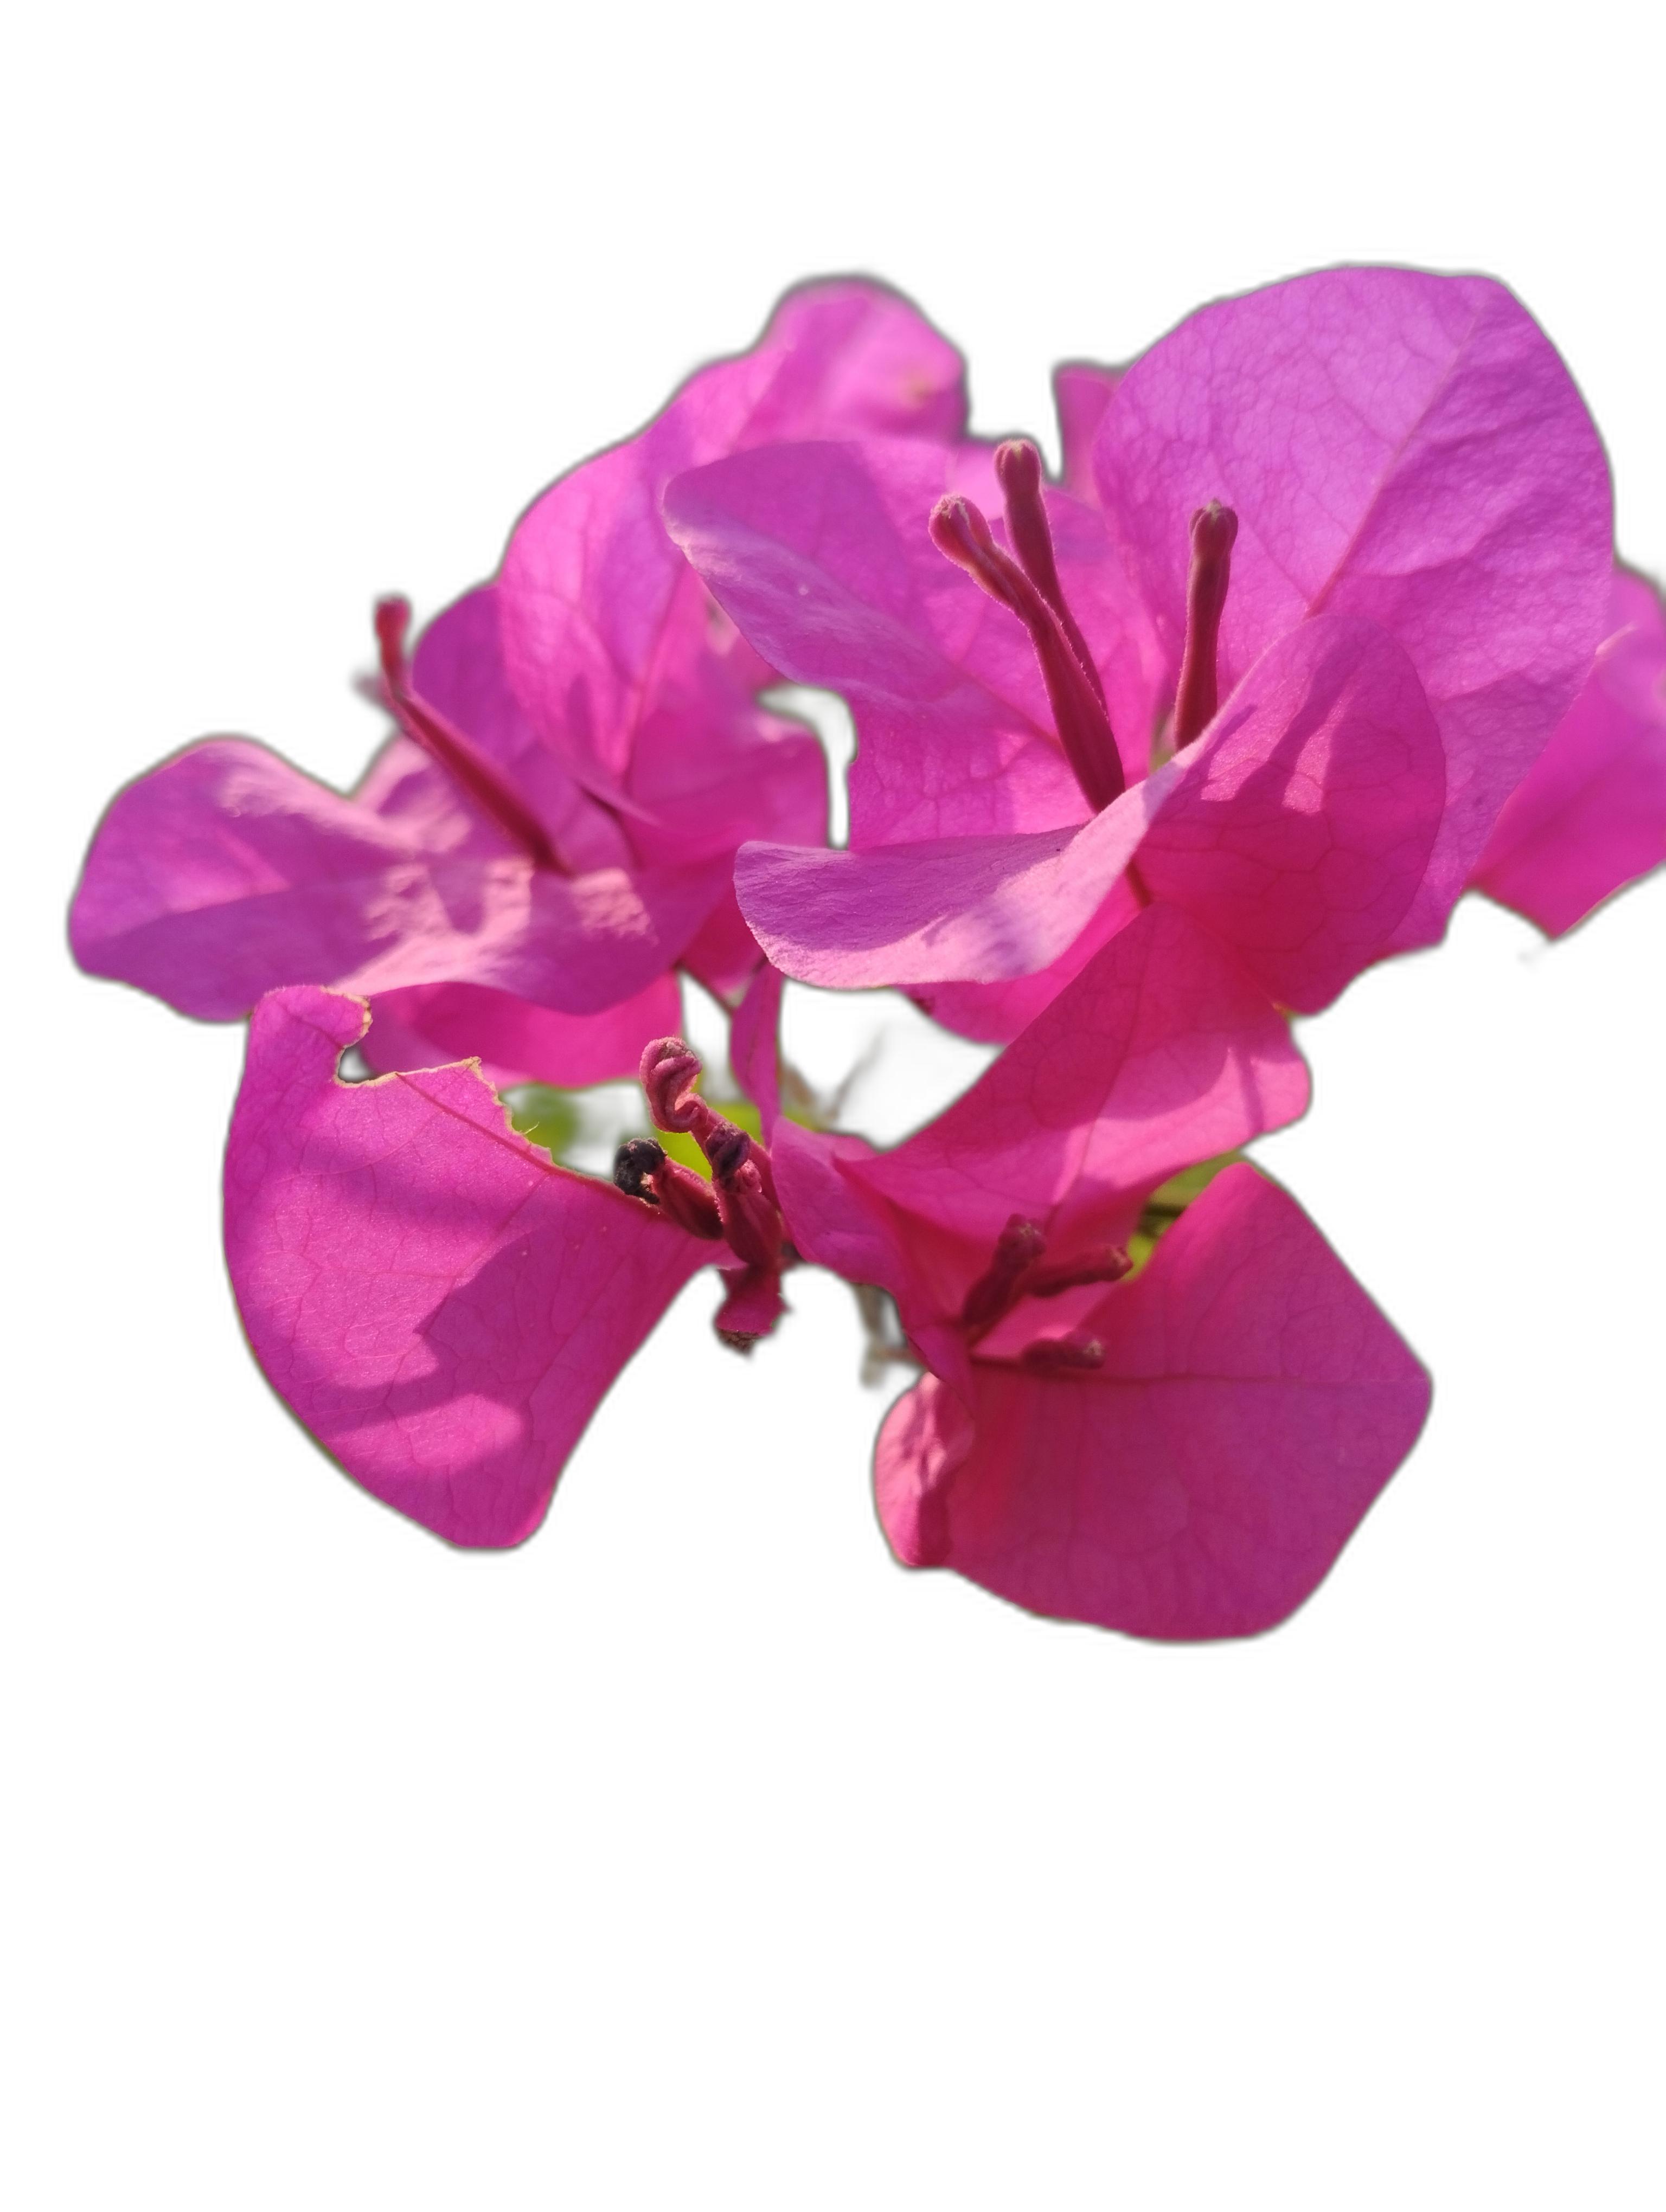
Label: Bougainvillea